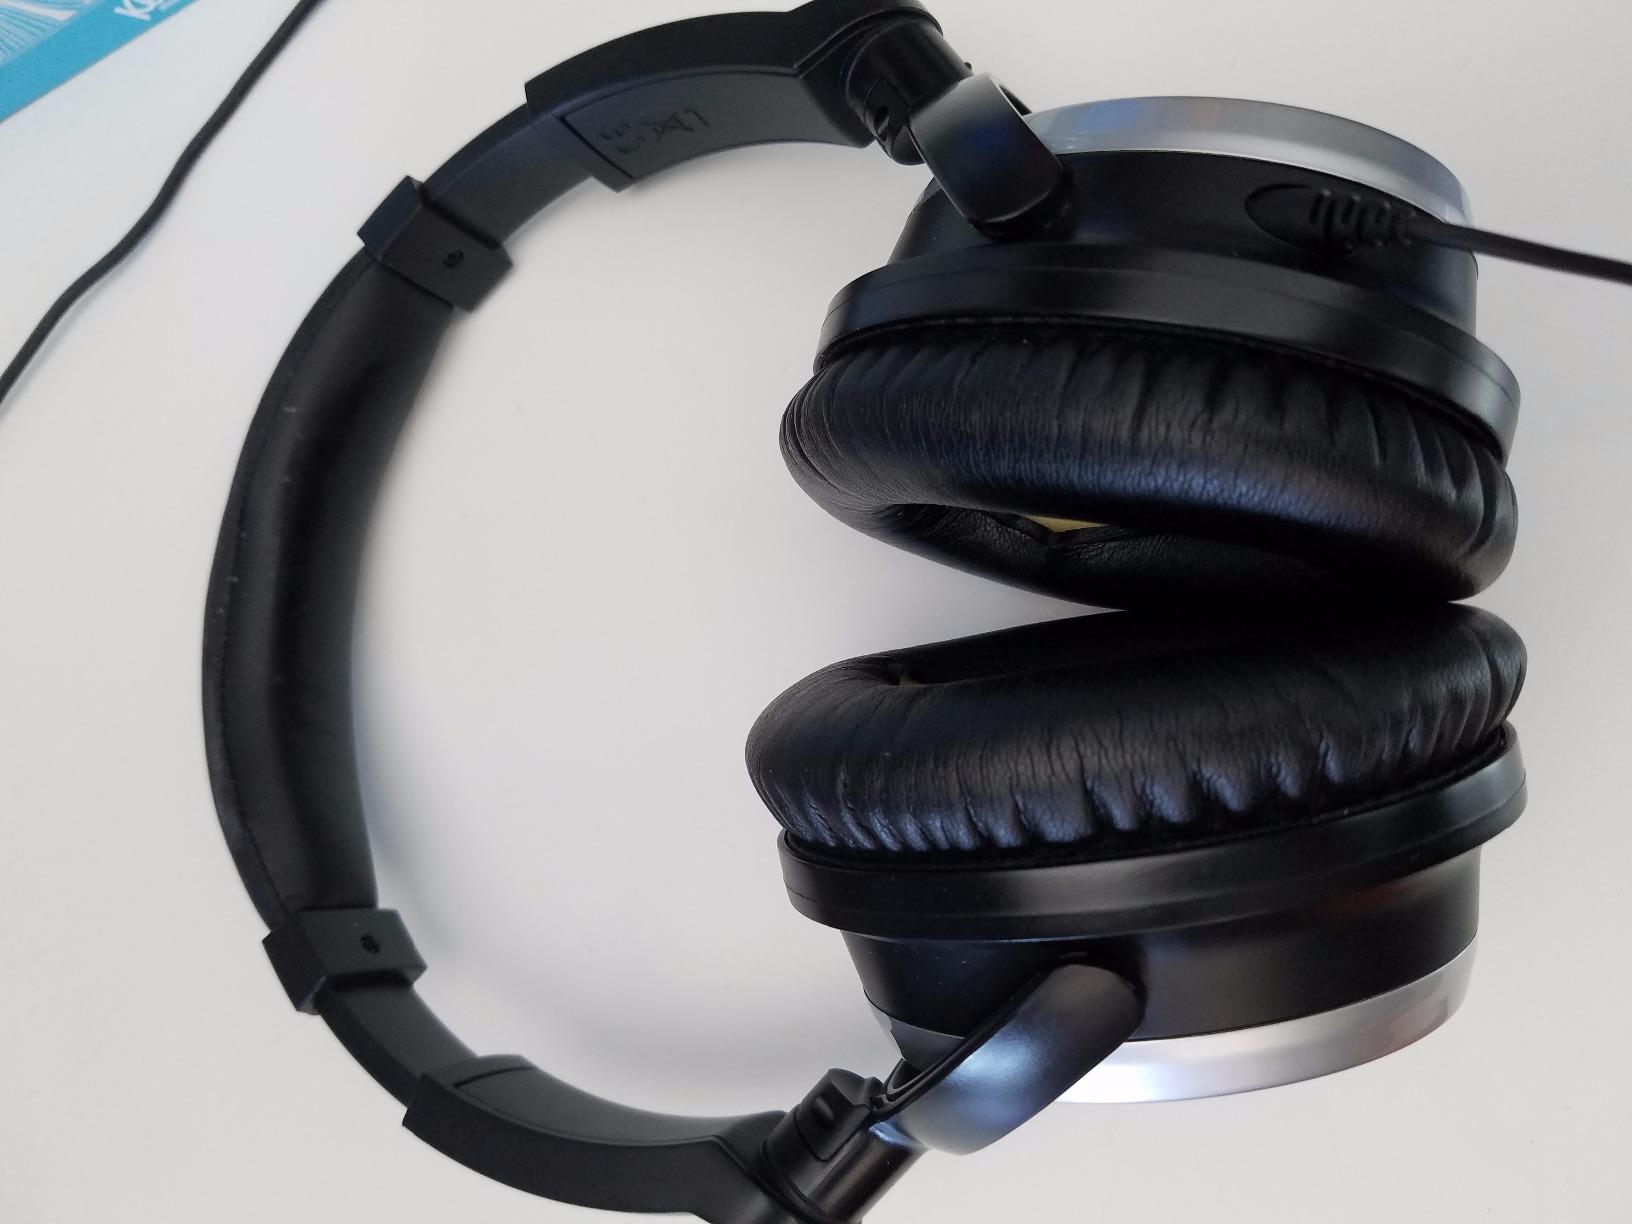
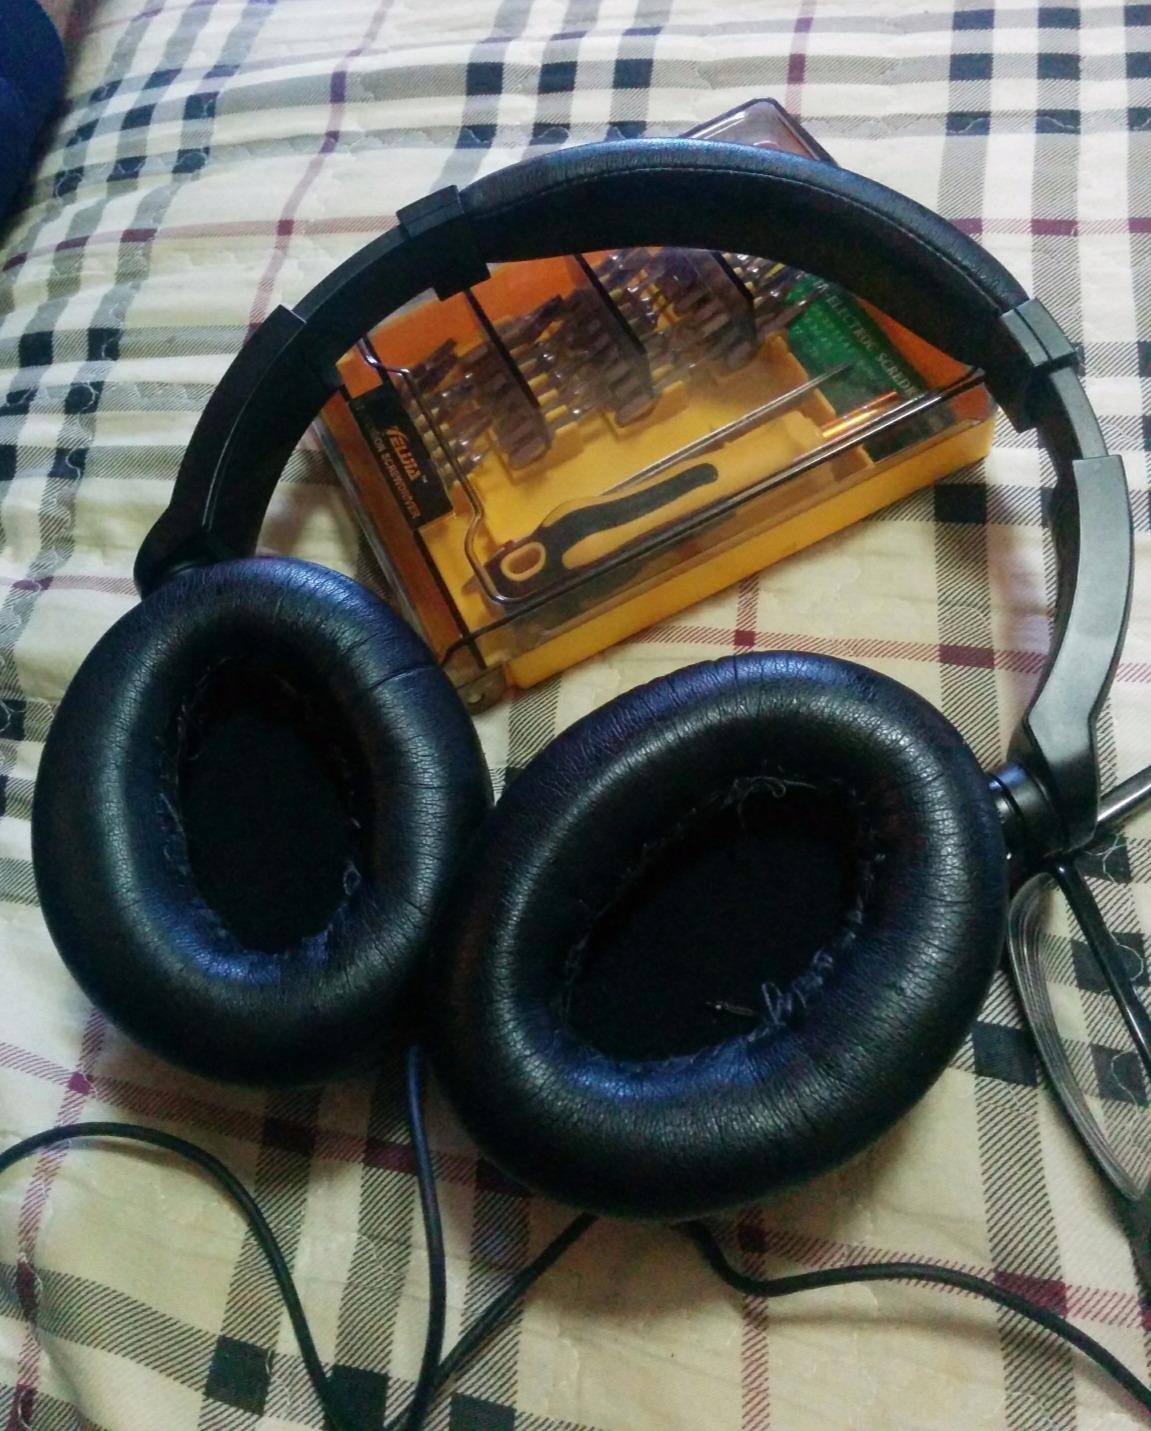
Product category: headphones
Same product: yes